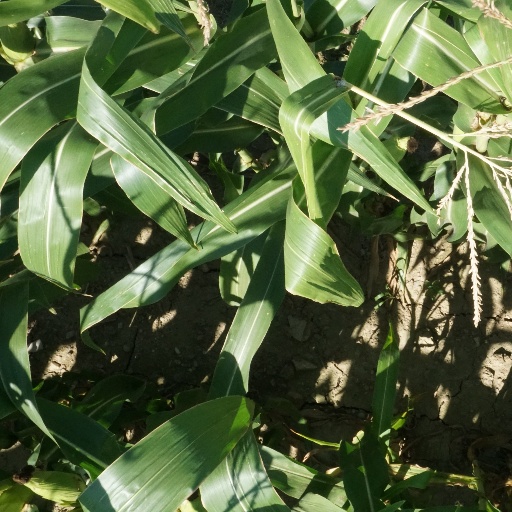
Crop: maize; corn